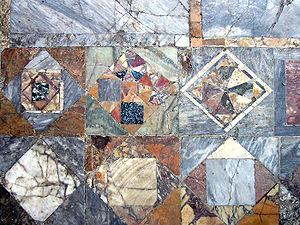
En construction, un carreau, éventuellement suivi d'un nom de matière, désigne un élément carré ou parallélépipédique employé dans différents domaines. Les carreaux employés pour le pavement ou le carrelage sont des éléments en pierre naturelle ou artificielle. Les carreaux de céramique deviennent un support à l'ornementation prisé de beaucoup de cultures et de pays.
L'opus sectile est une technique artistique ancienne qui utilise des marbres taillés pour la décoration de pavages et de marqueteries.